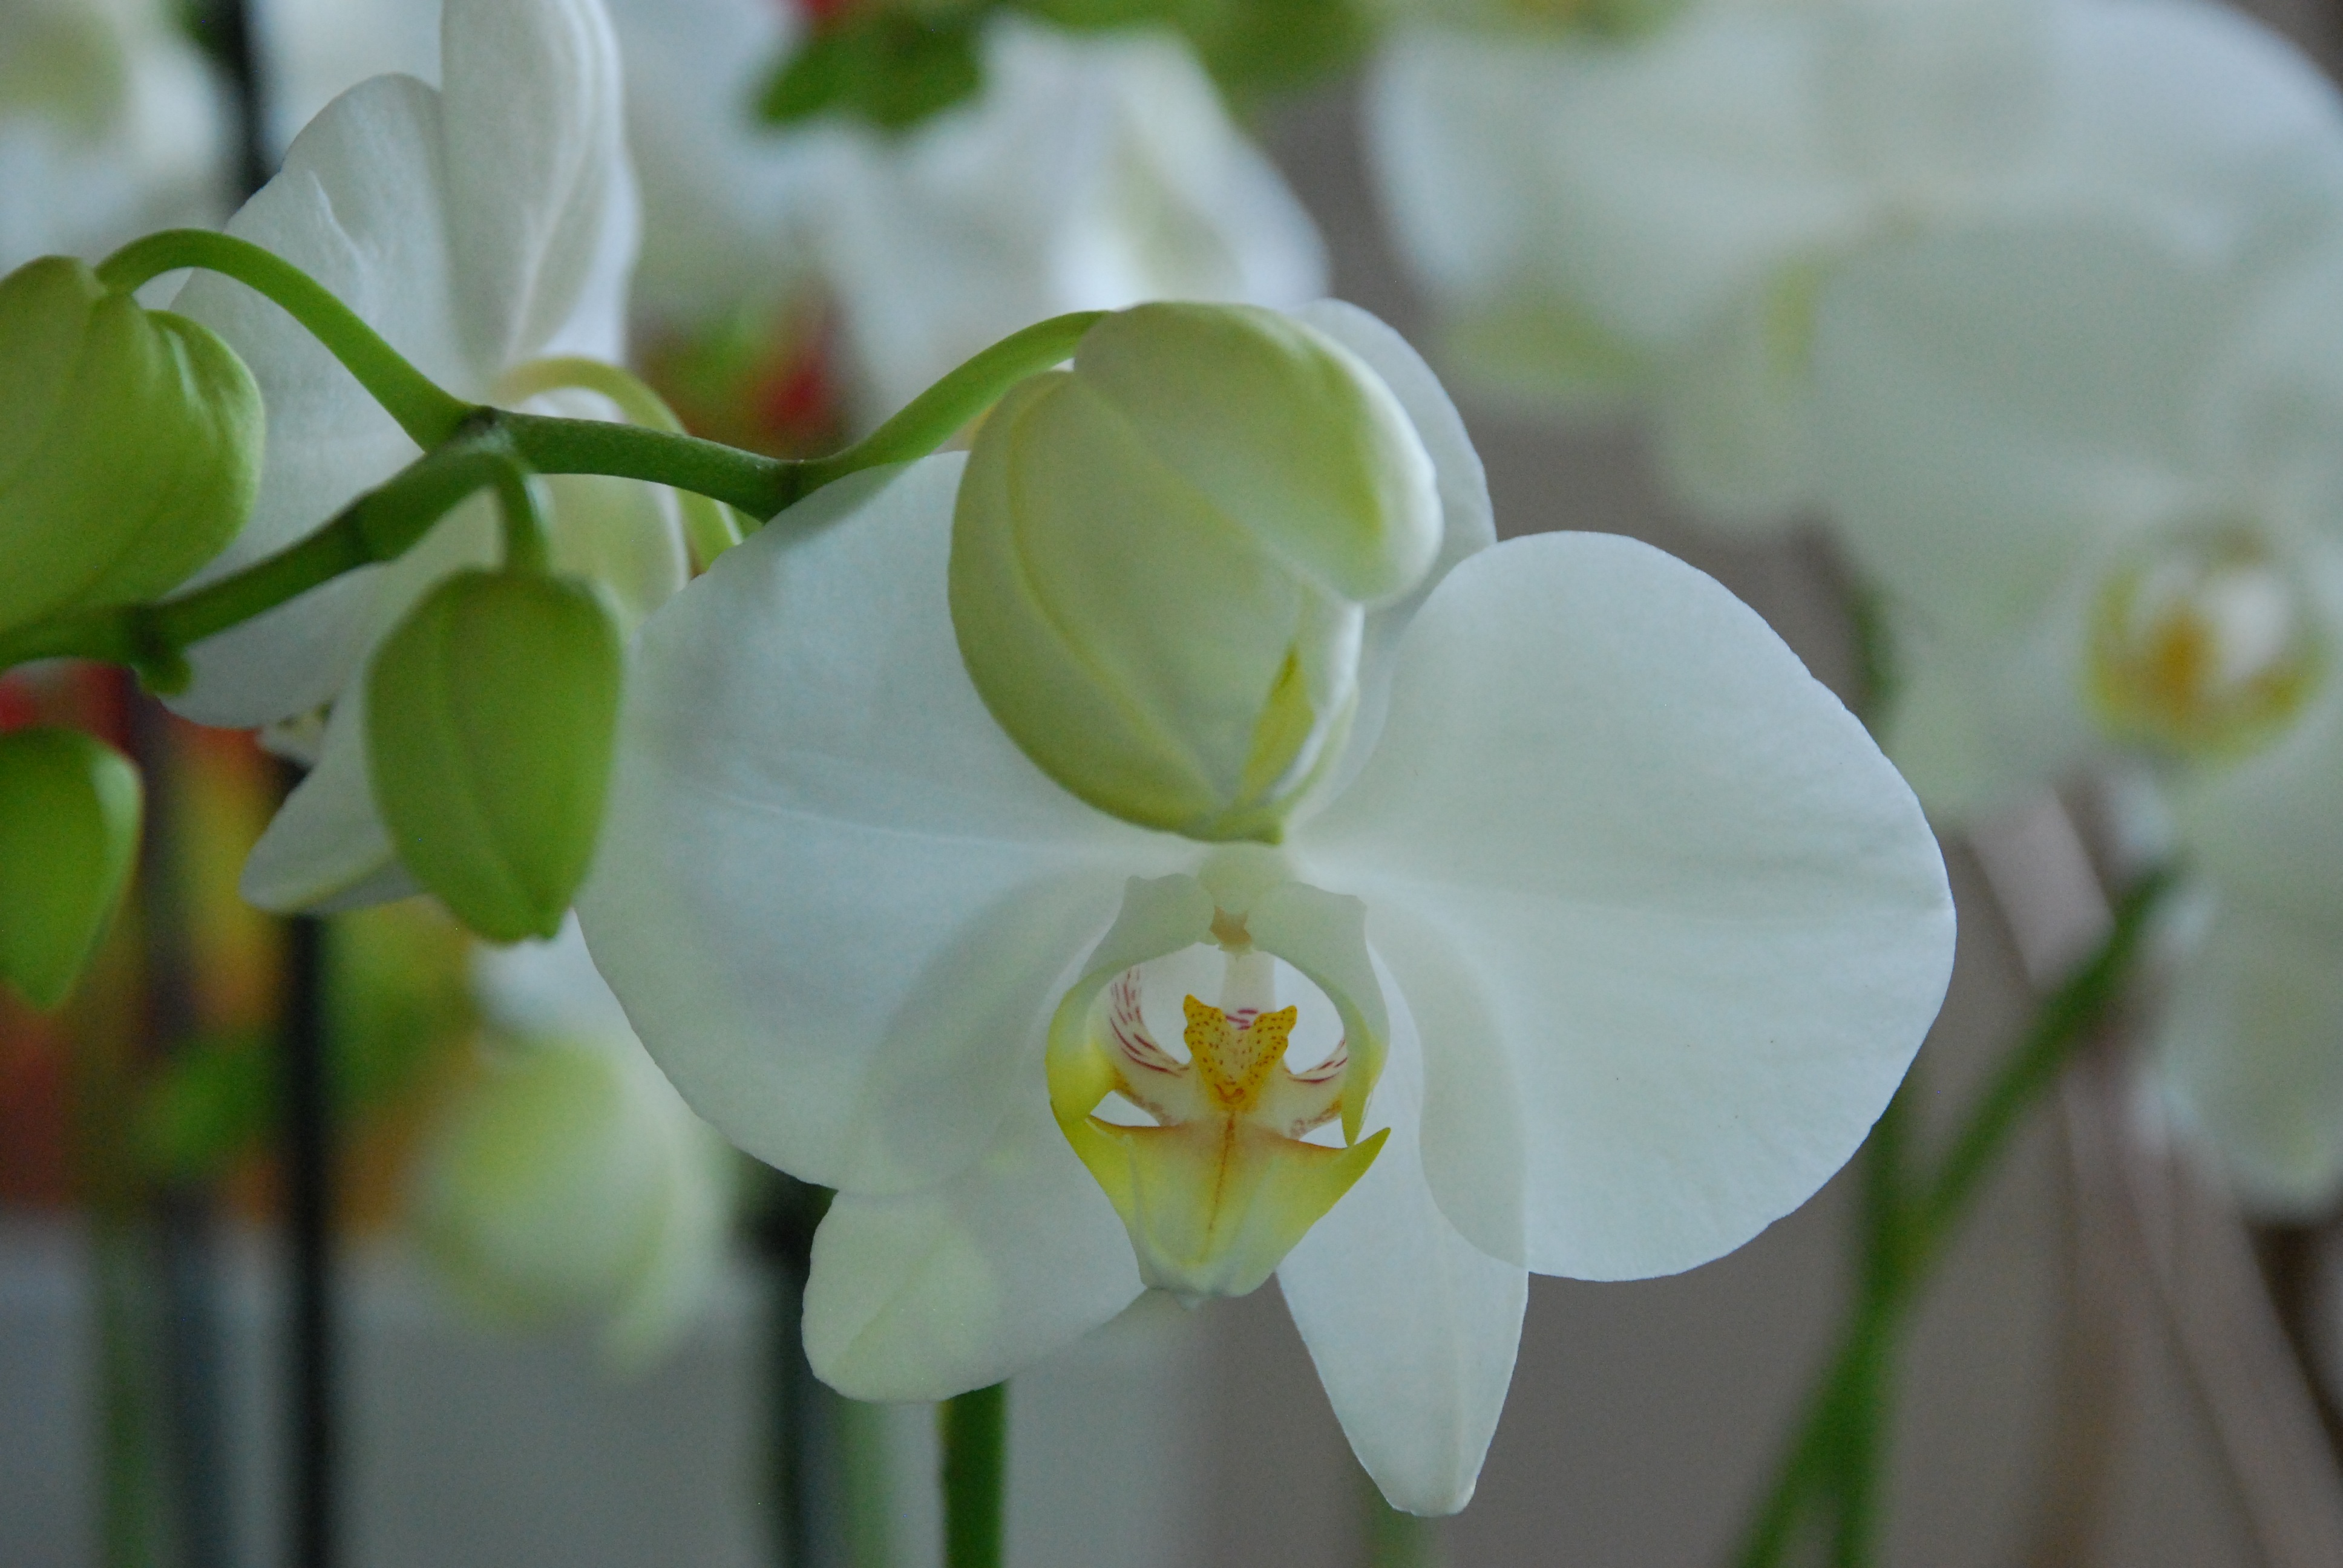
nature, blossom, plant, white, flower, petal, bloom, green, botany, close, flora, orchid, houseplant, close up, bud, macro photography, flowering plant, yellow white, dendrobium, plant stem, land plant, moth orchid